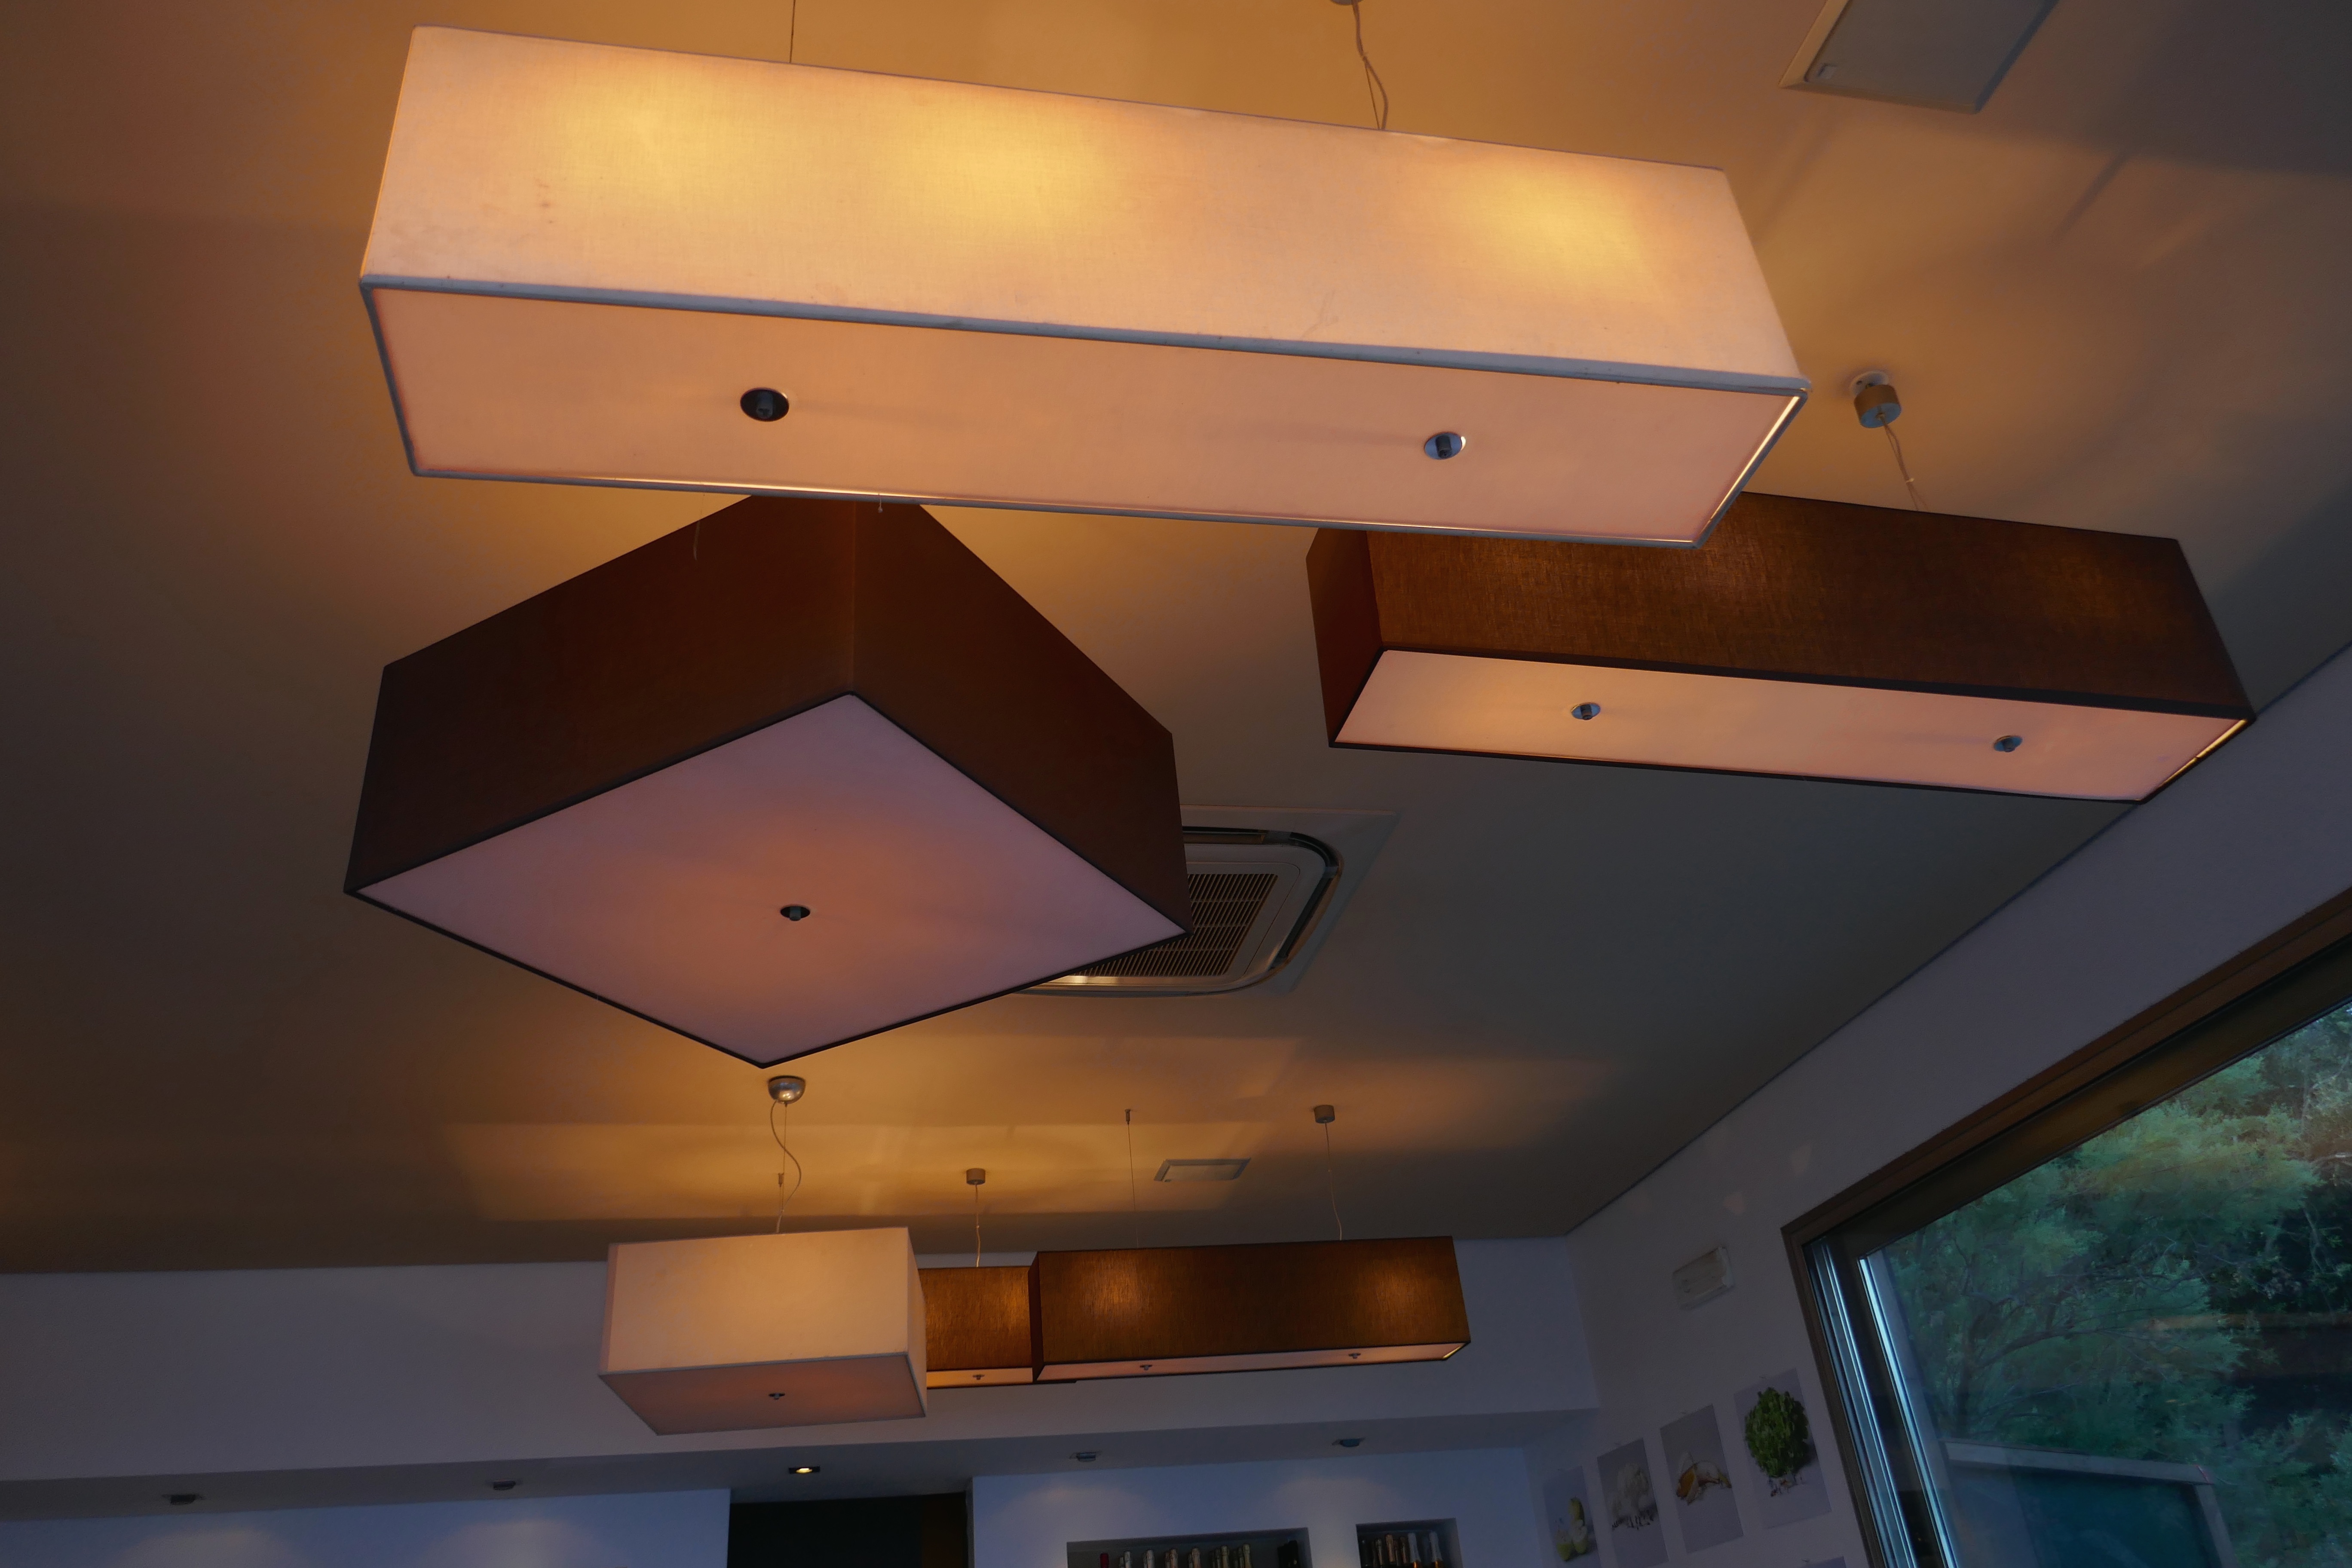
light, house, floor, home, beam, ceiling, room, lighting, interior design, design, light fixture, daylighting